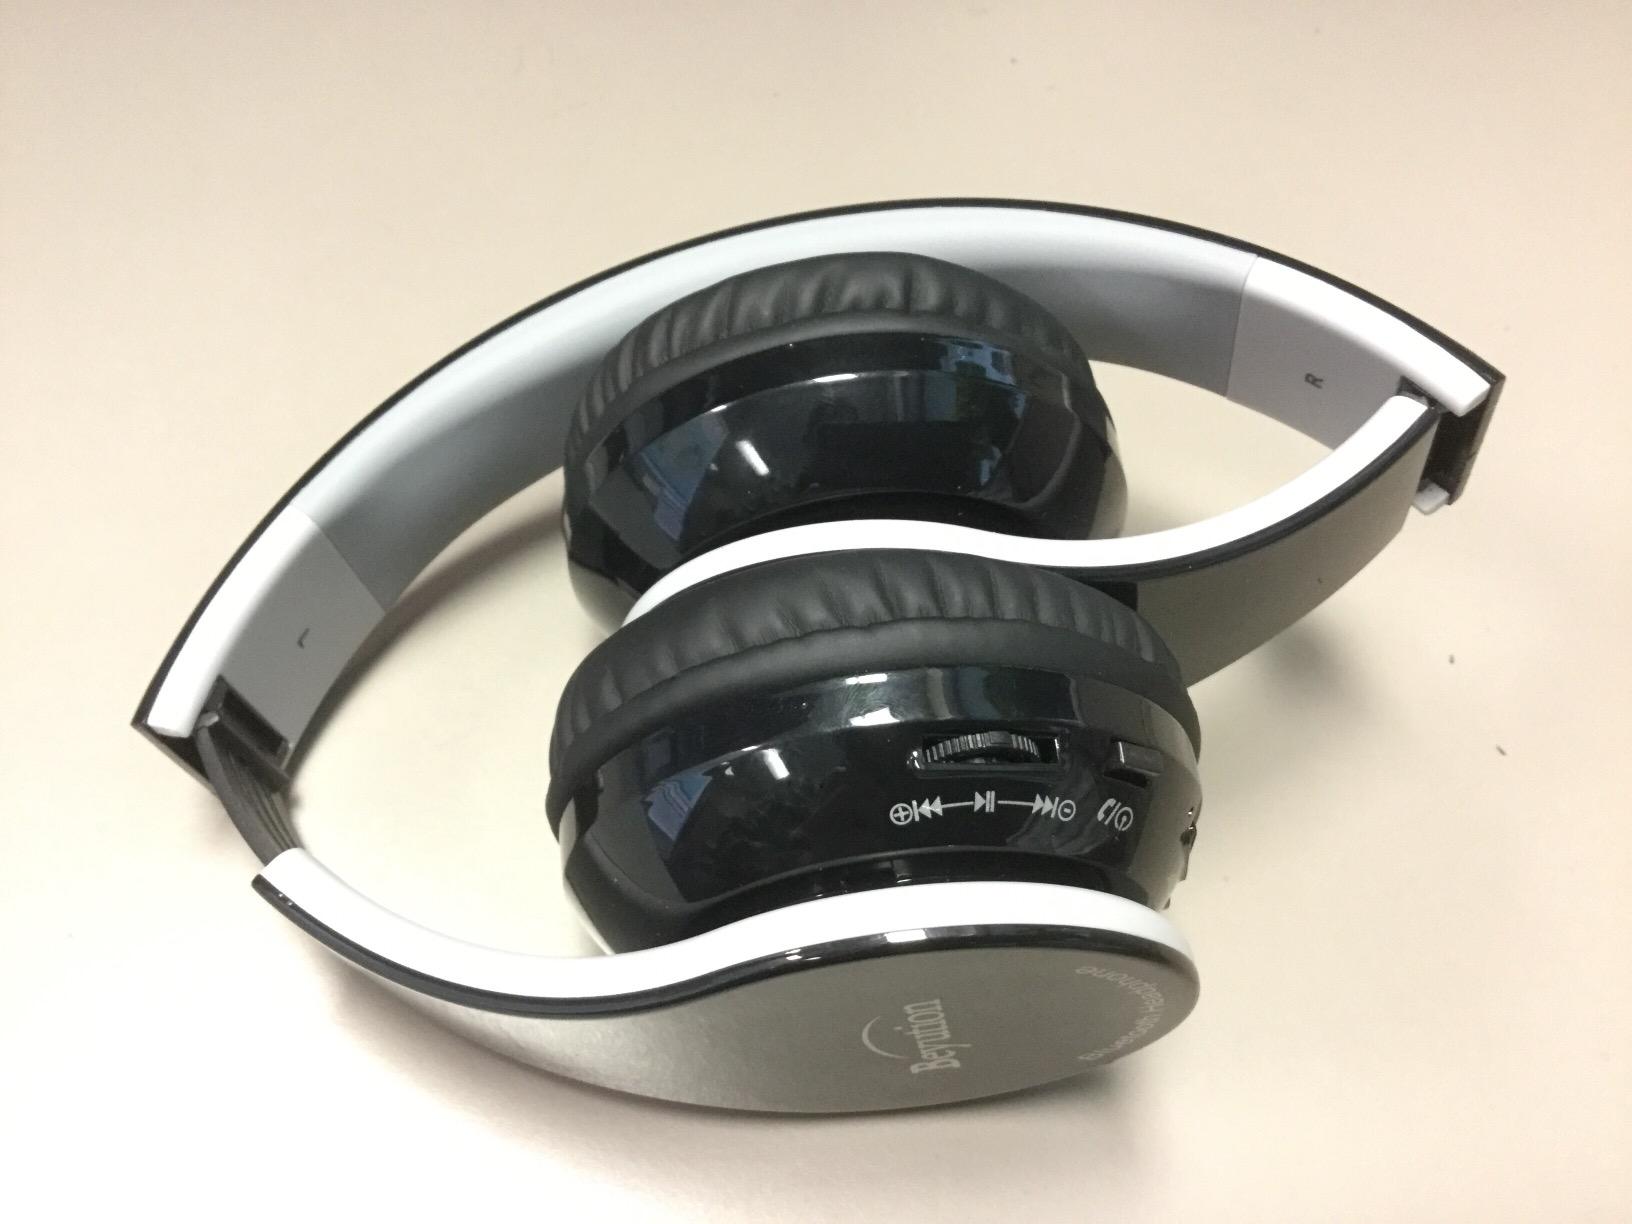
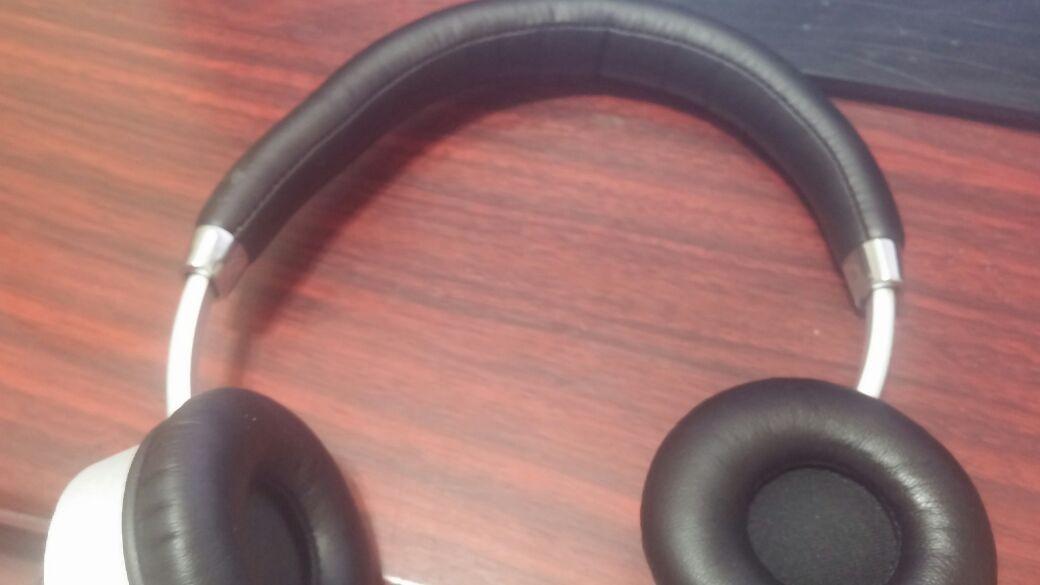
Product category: headphones
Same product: no